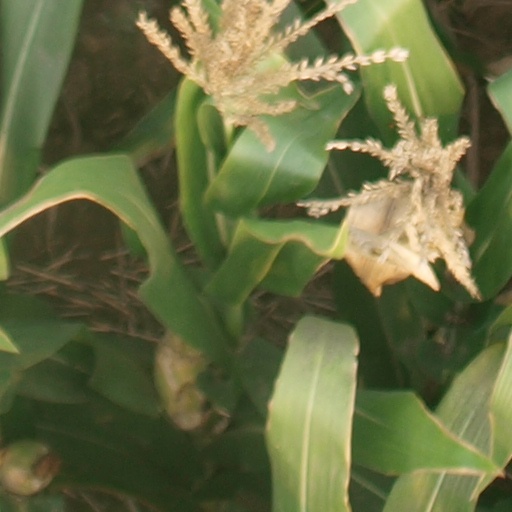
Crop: maize; corn